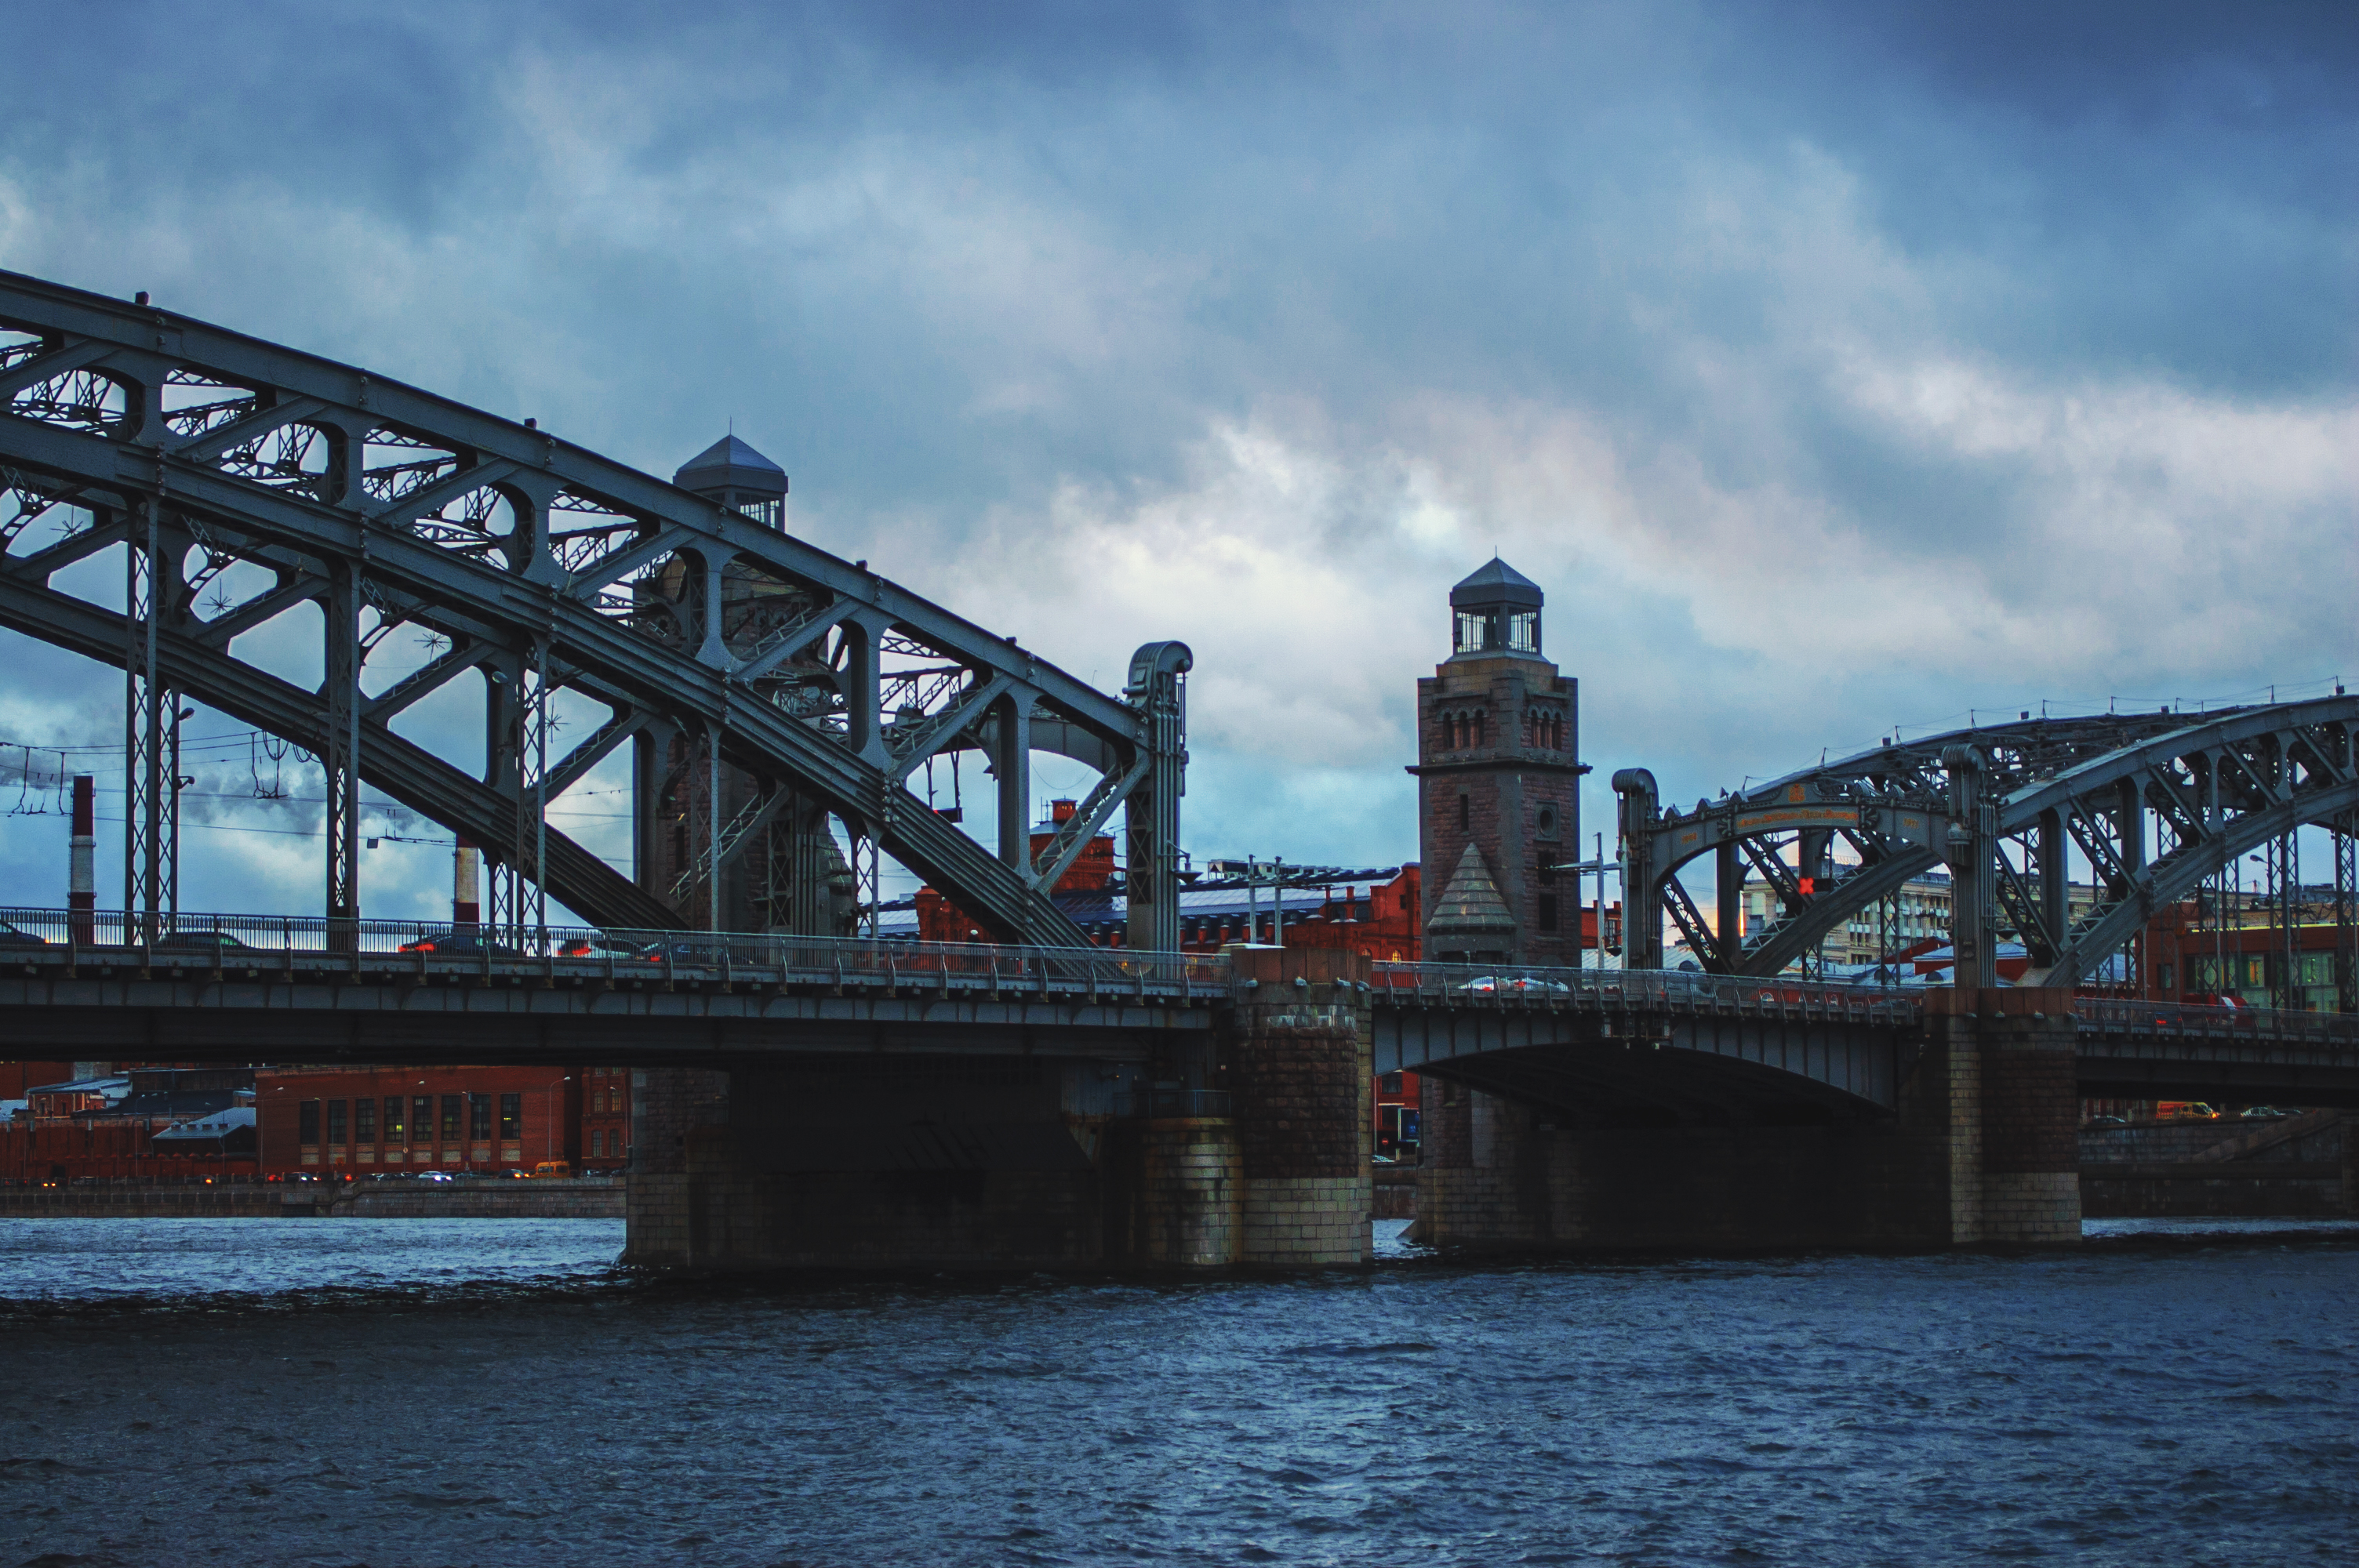
images, cloud, water, sky, girder bridge, tree, suspension bridge, city, metropolitan area, truss bridge, bridge, lake, cantilever bridge, beam bridge, metal, building, arch bridge, fixed link, box girder bridge, nonbuilding structure, channel, overpass, reflection, horizon, downtown, tourism, steel, concrete bridge, Plate girder bridge, transport, arch, bailey bridge, swing bridge, tourist attraction